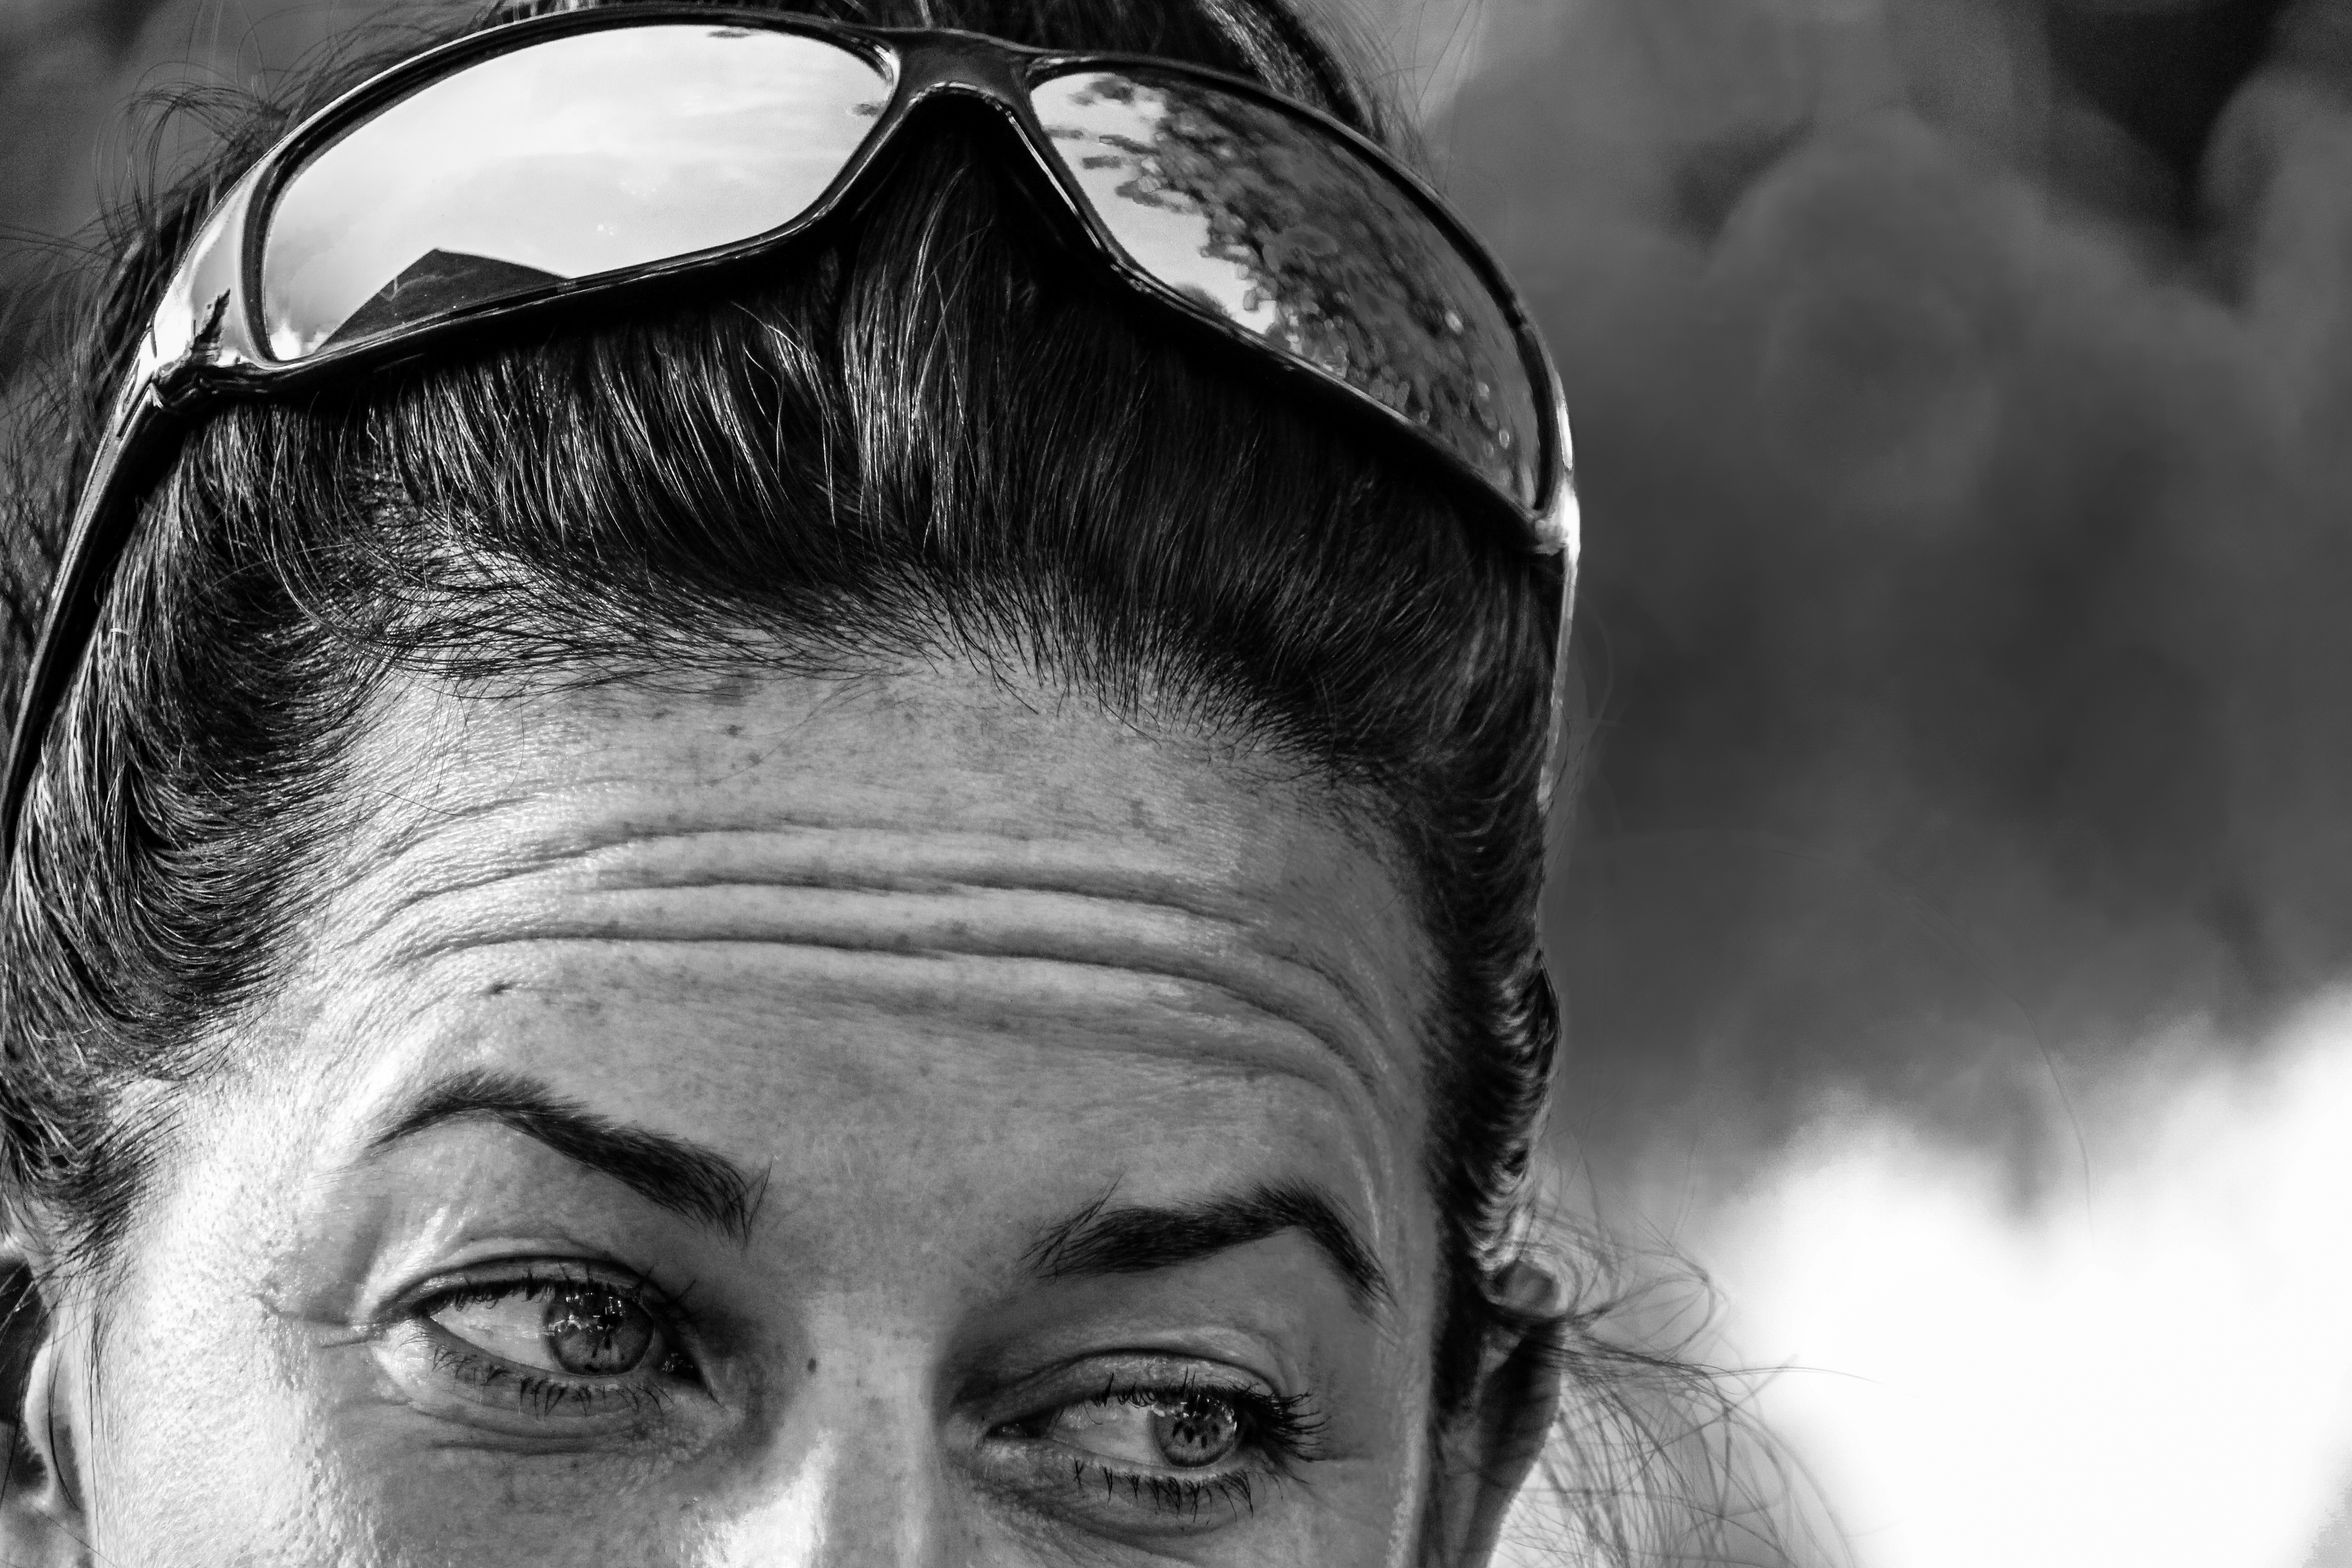
person, black and white, hair, white, photography, portrait, model, black, ear, monochrome, facial expression, hairstyle, smile, close up, face, nose, eye, glasses, head, photograph, beauty, organ, emotion, photo shoot, monochrome photography, portrait photography, vision care